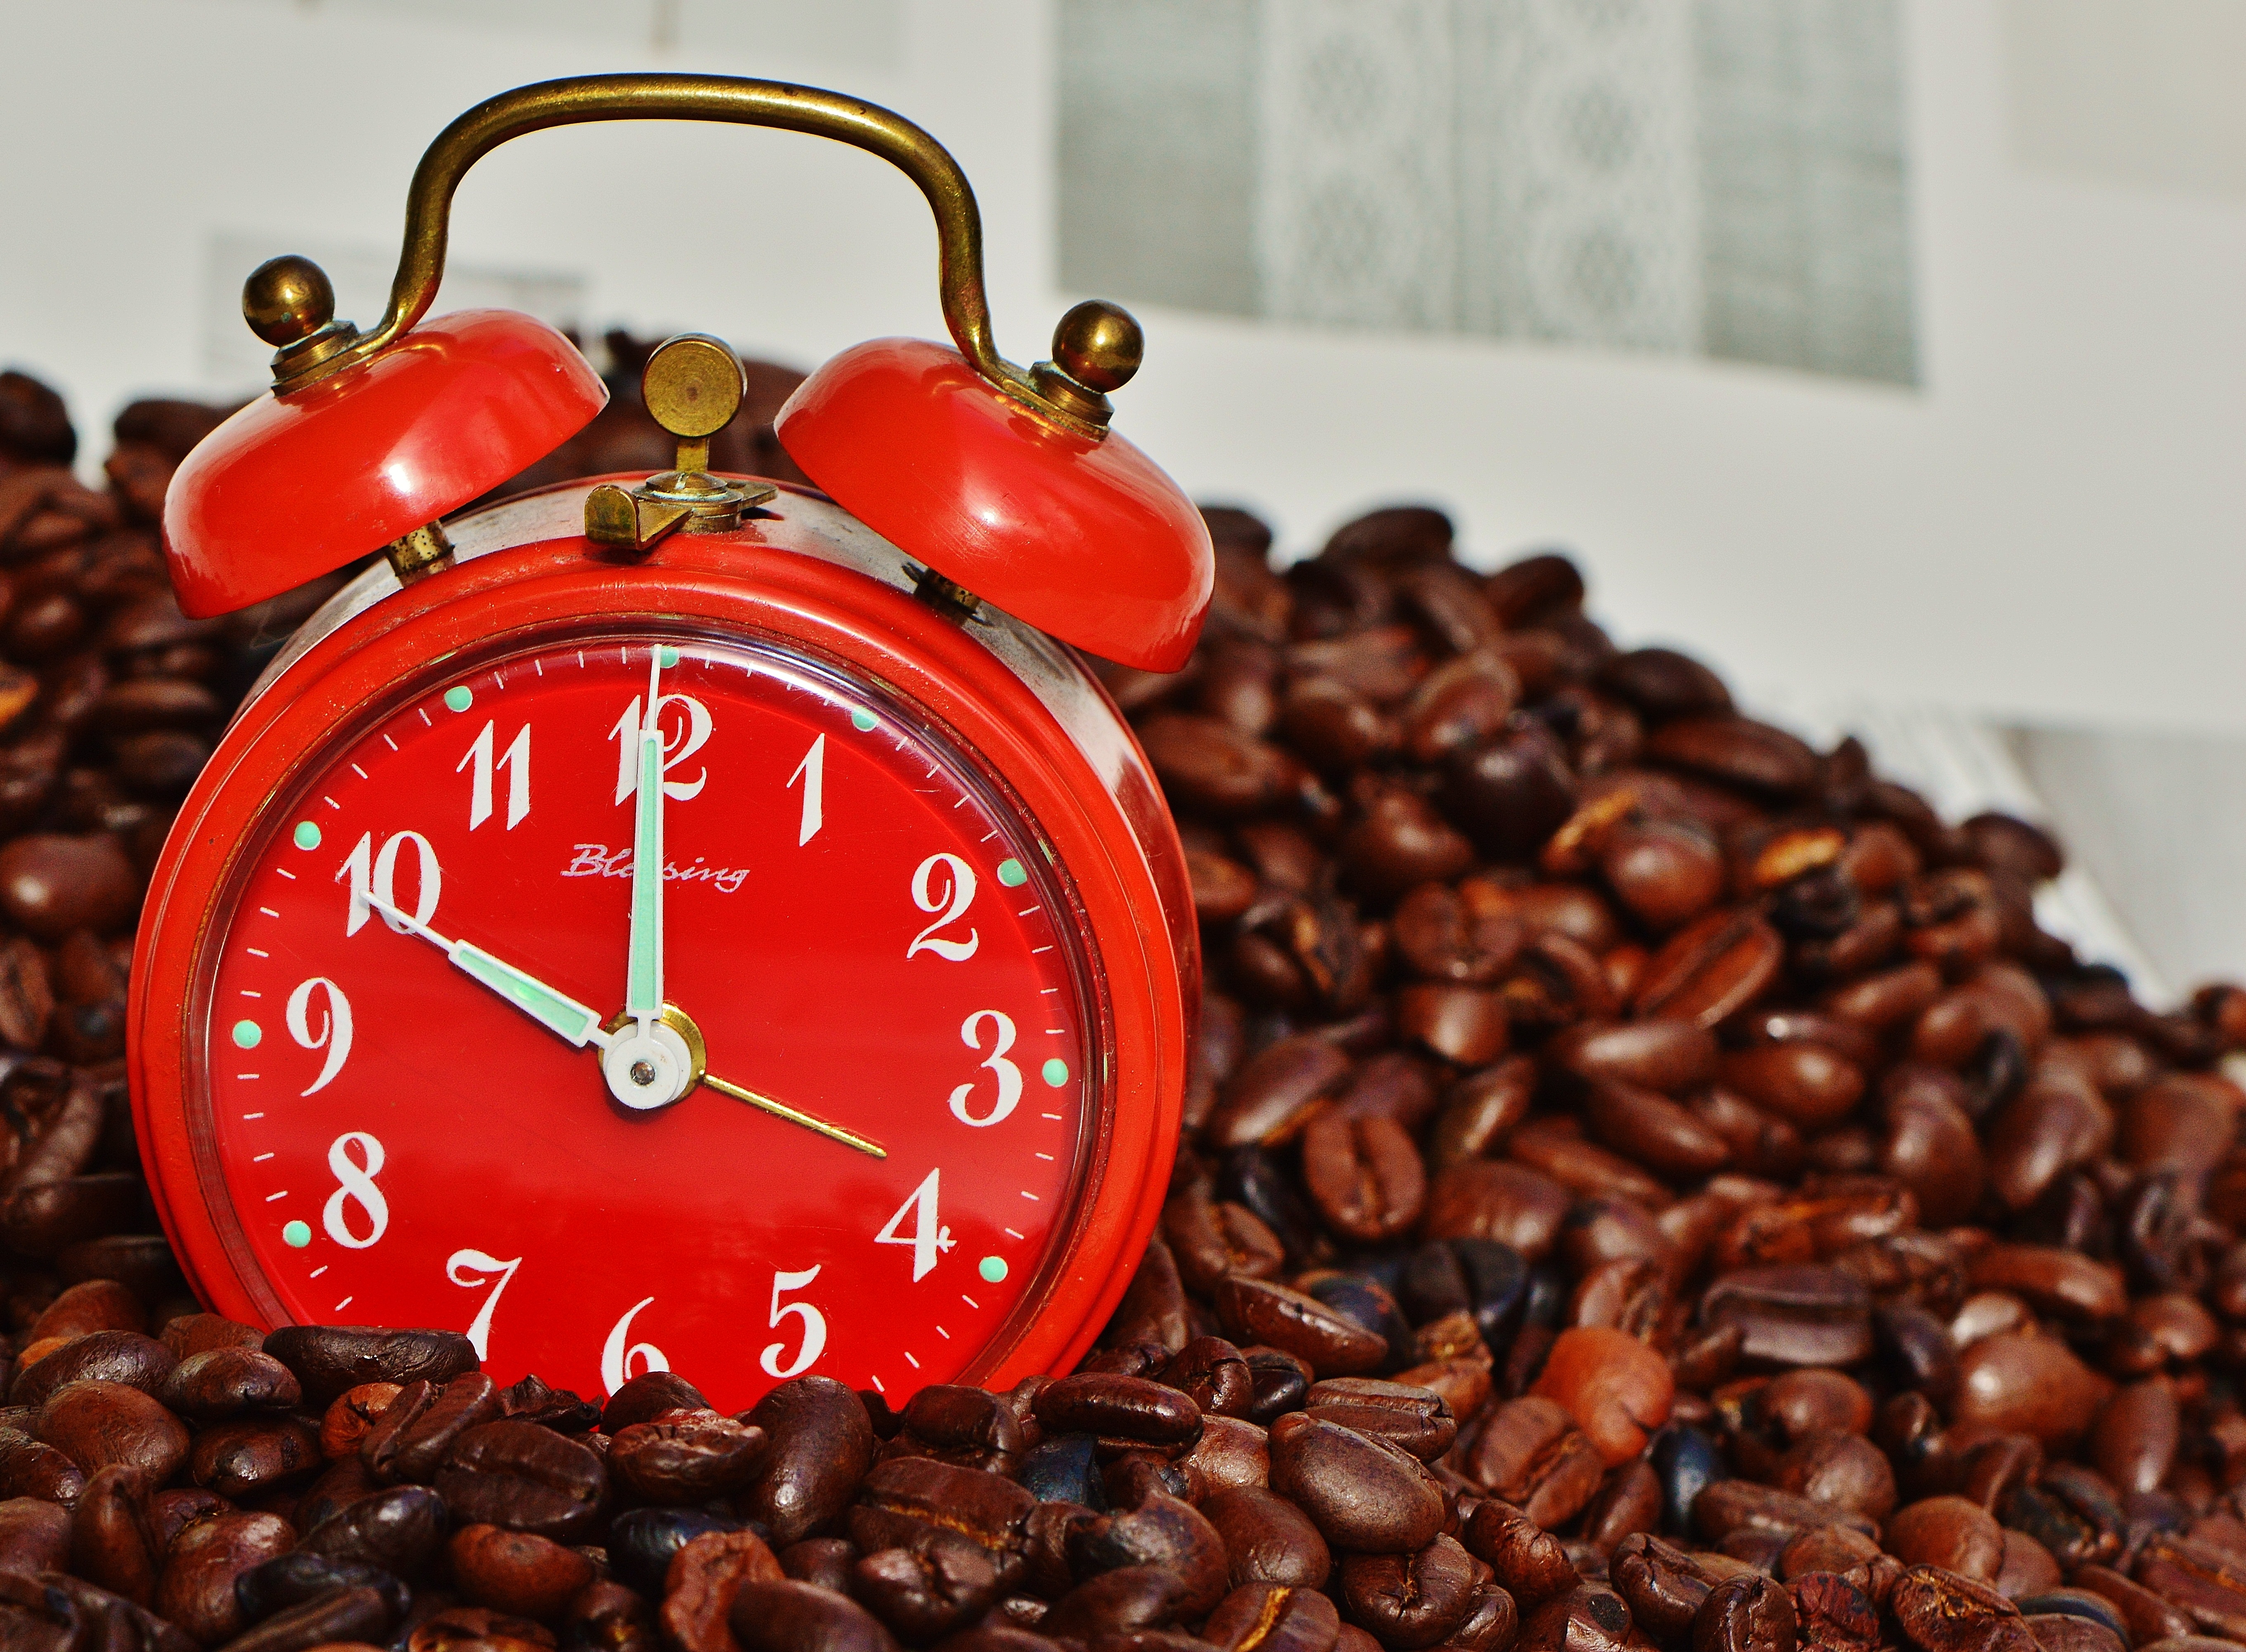
cafe, coffee, time, alarm clock, food, red, relax, produce, drink, espresso, snack, delicious, caffeine, break, enjoy, benefit from, workplace, coffee break, flavor, coffee beans, drink coffee, good morning, coffee drink, home accessories